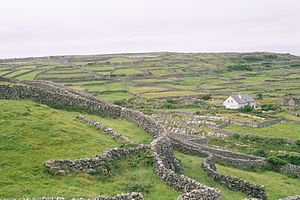
Aranøerne
Aranøerne er en øgruppe ud for Irlands vestkyst i bugten Galway Bay. De til County Galway tilhørende øer er Inishmore, Inishmaan og Inisheer. Det samlede areal udgør ca. 51 km². og øgruppen havde i 2006 tilsammen 1225 indbyggere.